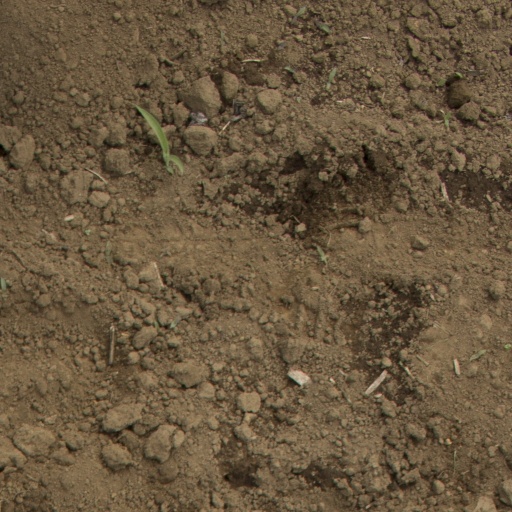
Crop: Jerusalem artichoke